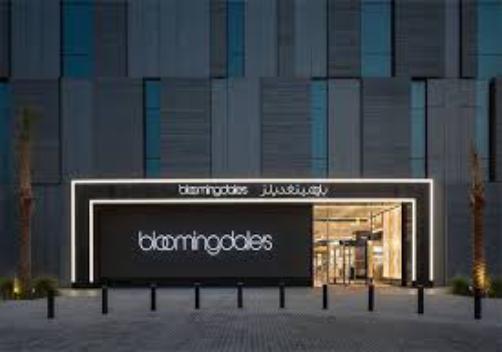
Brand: Bloomingdale's
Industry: Clothes